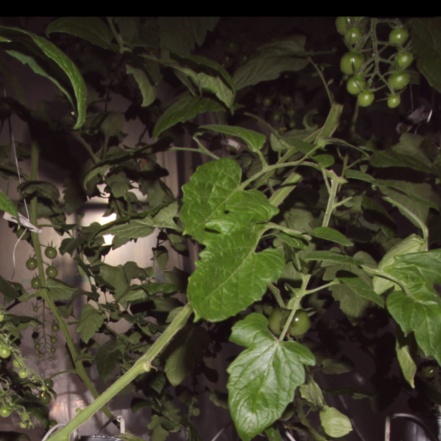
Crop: tomato